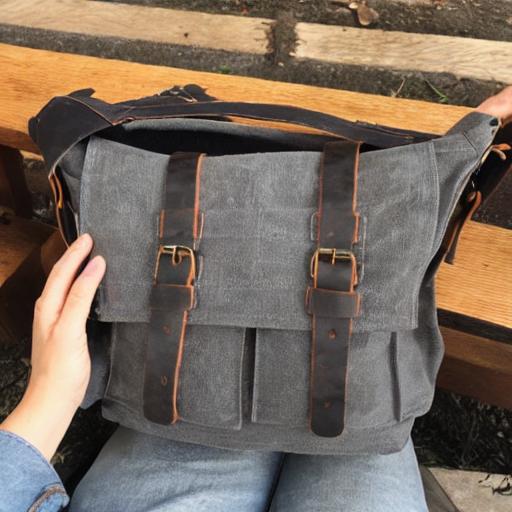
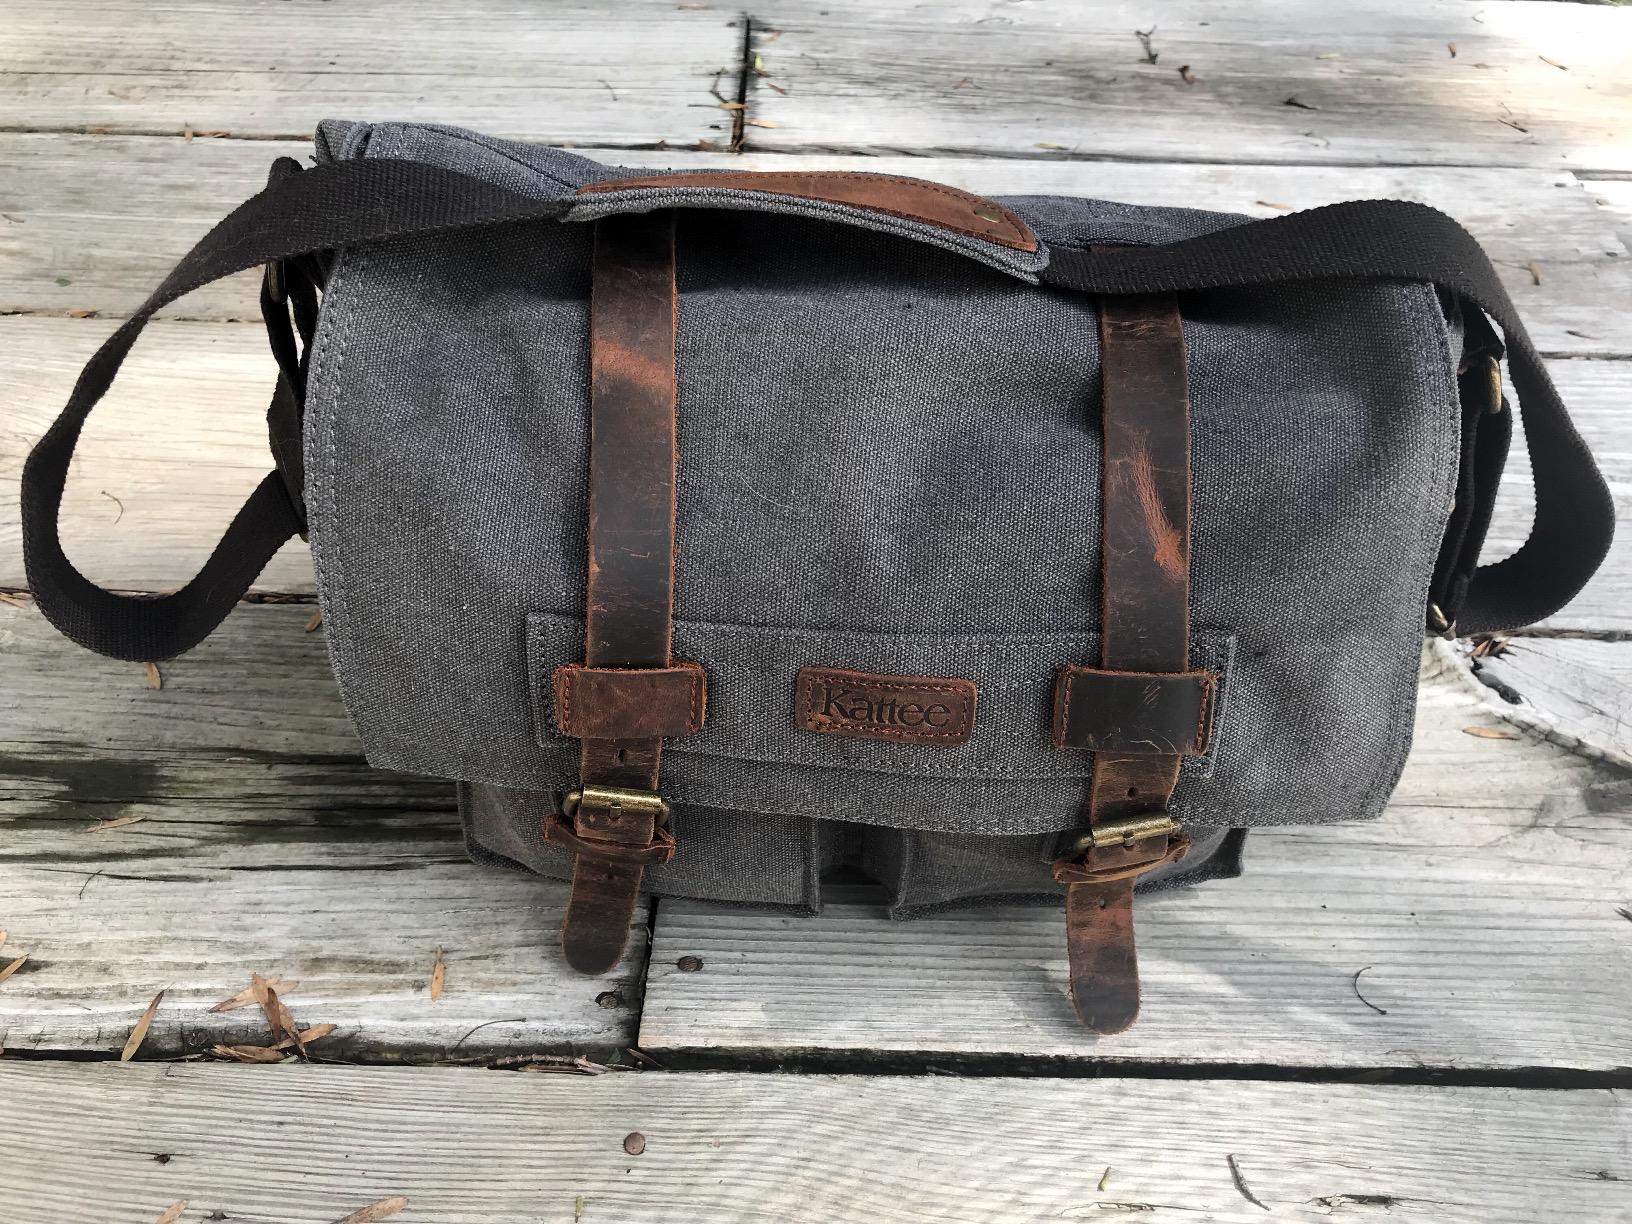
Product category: bag
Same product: no